Hurricane Emily (2005)

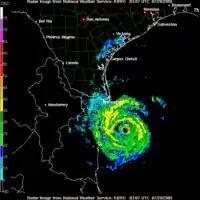
Radar imagery depicts Hurricane Emily near its final landfall

Striking Grenada as a hurricane, Emily's strongest winds affected the northeastern portion of the island, as well as the smaller islands of Carriacou and Petite Martinique. However, there were no wind observations from those areas, and the highest reported wind gust in the country was 107 km/h (67 mph), recorded at Point Salines International Airport. While crossing the island, Emily dropped of rainfall at the airport. The rains caused widespread landslides, particularly in mountainous areas of northern Grenada as well as vegetation damaged by Hurricane Ivan ten months prior. The landslides damaged worth of farming access roads, and damaged one bridge so much that it was rebuilt. In St. Cloud in Saint Andrew Parish, a landslide destroyed a house, killing a man. Emily's floods swept up leftover debris from Ivan, damaging some roads and bridges. Much of the nation lost its water supply, though restoration of power quickly remedied this.